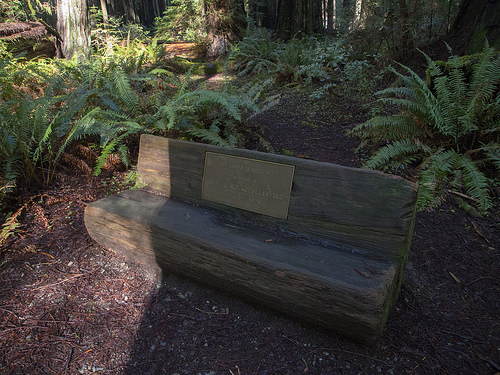
question: ここはどこですか
answer: 森の中

question: 森に何がありますか
answer: ベンチ

question: どんなベンチですか
answer: 背もたれのある木のベンチ

question: 誰か人はいますか
answer: 誰もいない

question: 背もたれについているものは何ですか
answer: 説明が書かれた金の看板

question: 天気はどうですか
answer: 晴れ

question: なぜ晴れと思いますか
answer: 明るい光が差し込んでいるから

question: 木はどれくらい生えていますか
answer: 数えきれないくらいたくさん